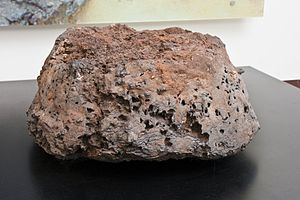
Jernfremstilling / Jernudvinding / Jernudvinding i Danmark
En slaggeblok på ca. 200 kg
Jernfremstilling er processer, hvor man fremstiller jern ud fra forskellige malme, først og fremmest hæmatit og magnetit.